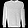
Label: Pullover